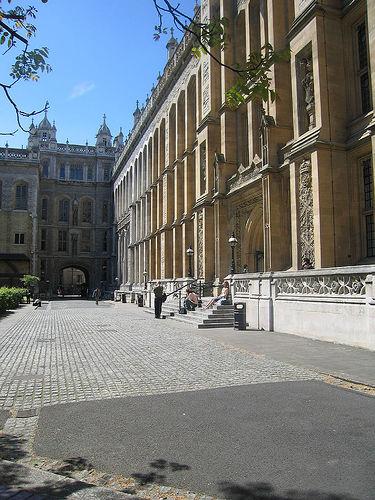
Weather: sun or clear